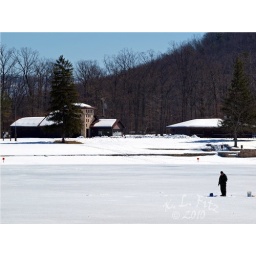
The beach (near the wall in the middle of the photo) will look much different in another month.